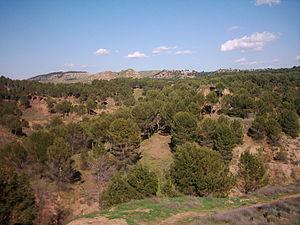
Paysage du parc naturel protégé de les Cerros à Alcalá de Henares (Communauté de Madrid, Espagne). Ce parc présente une flore composée de nombreux pins. This is a photography of a Site of Community Importance in Spain with the ID: ES3110001. Natura2000 entry, EEA entry
Les forêts en Espagne couvrent 22 973 548 ha, dont 8,8 millions d'hectares exploités régulièrement. L'Espagne se situe en 4ᵉ place en Europe pour le taux de couverture forestière.
La comarque d'Alcalá ou comarque complutense est une comarque historique castillane située à l'est de la Communauté de Madrid, en Espagne. Sa capitale est Alcalá de Henares. Officiellement la Communauté de Madrid n'a défini aucune comarque, cependant, divers organismes de l'administration de la communauté autonome ont défini plusieurs comarques selon différents critères.